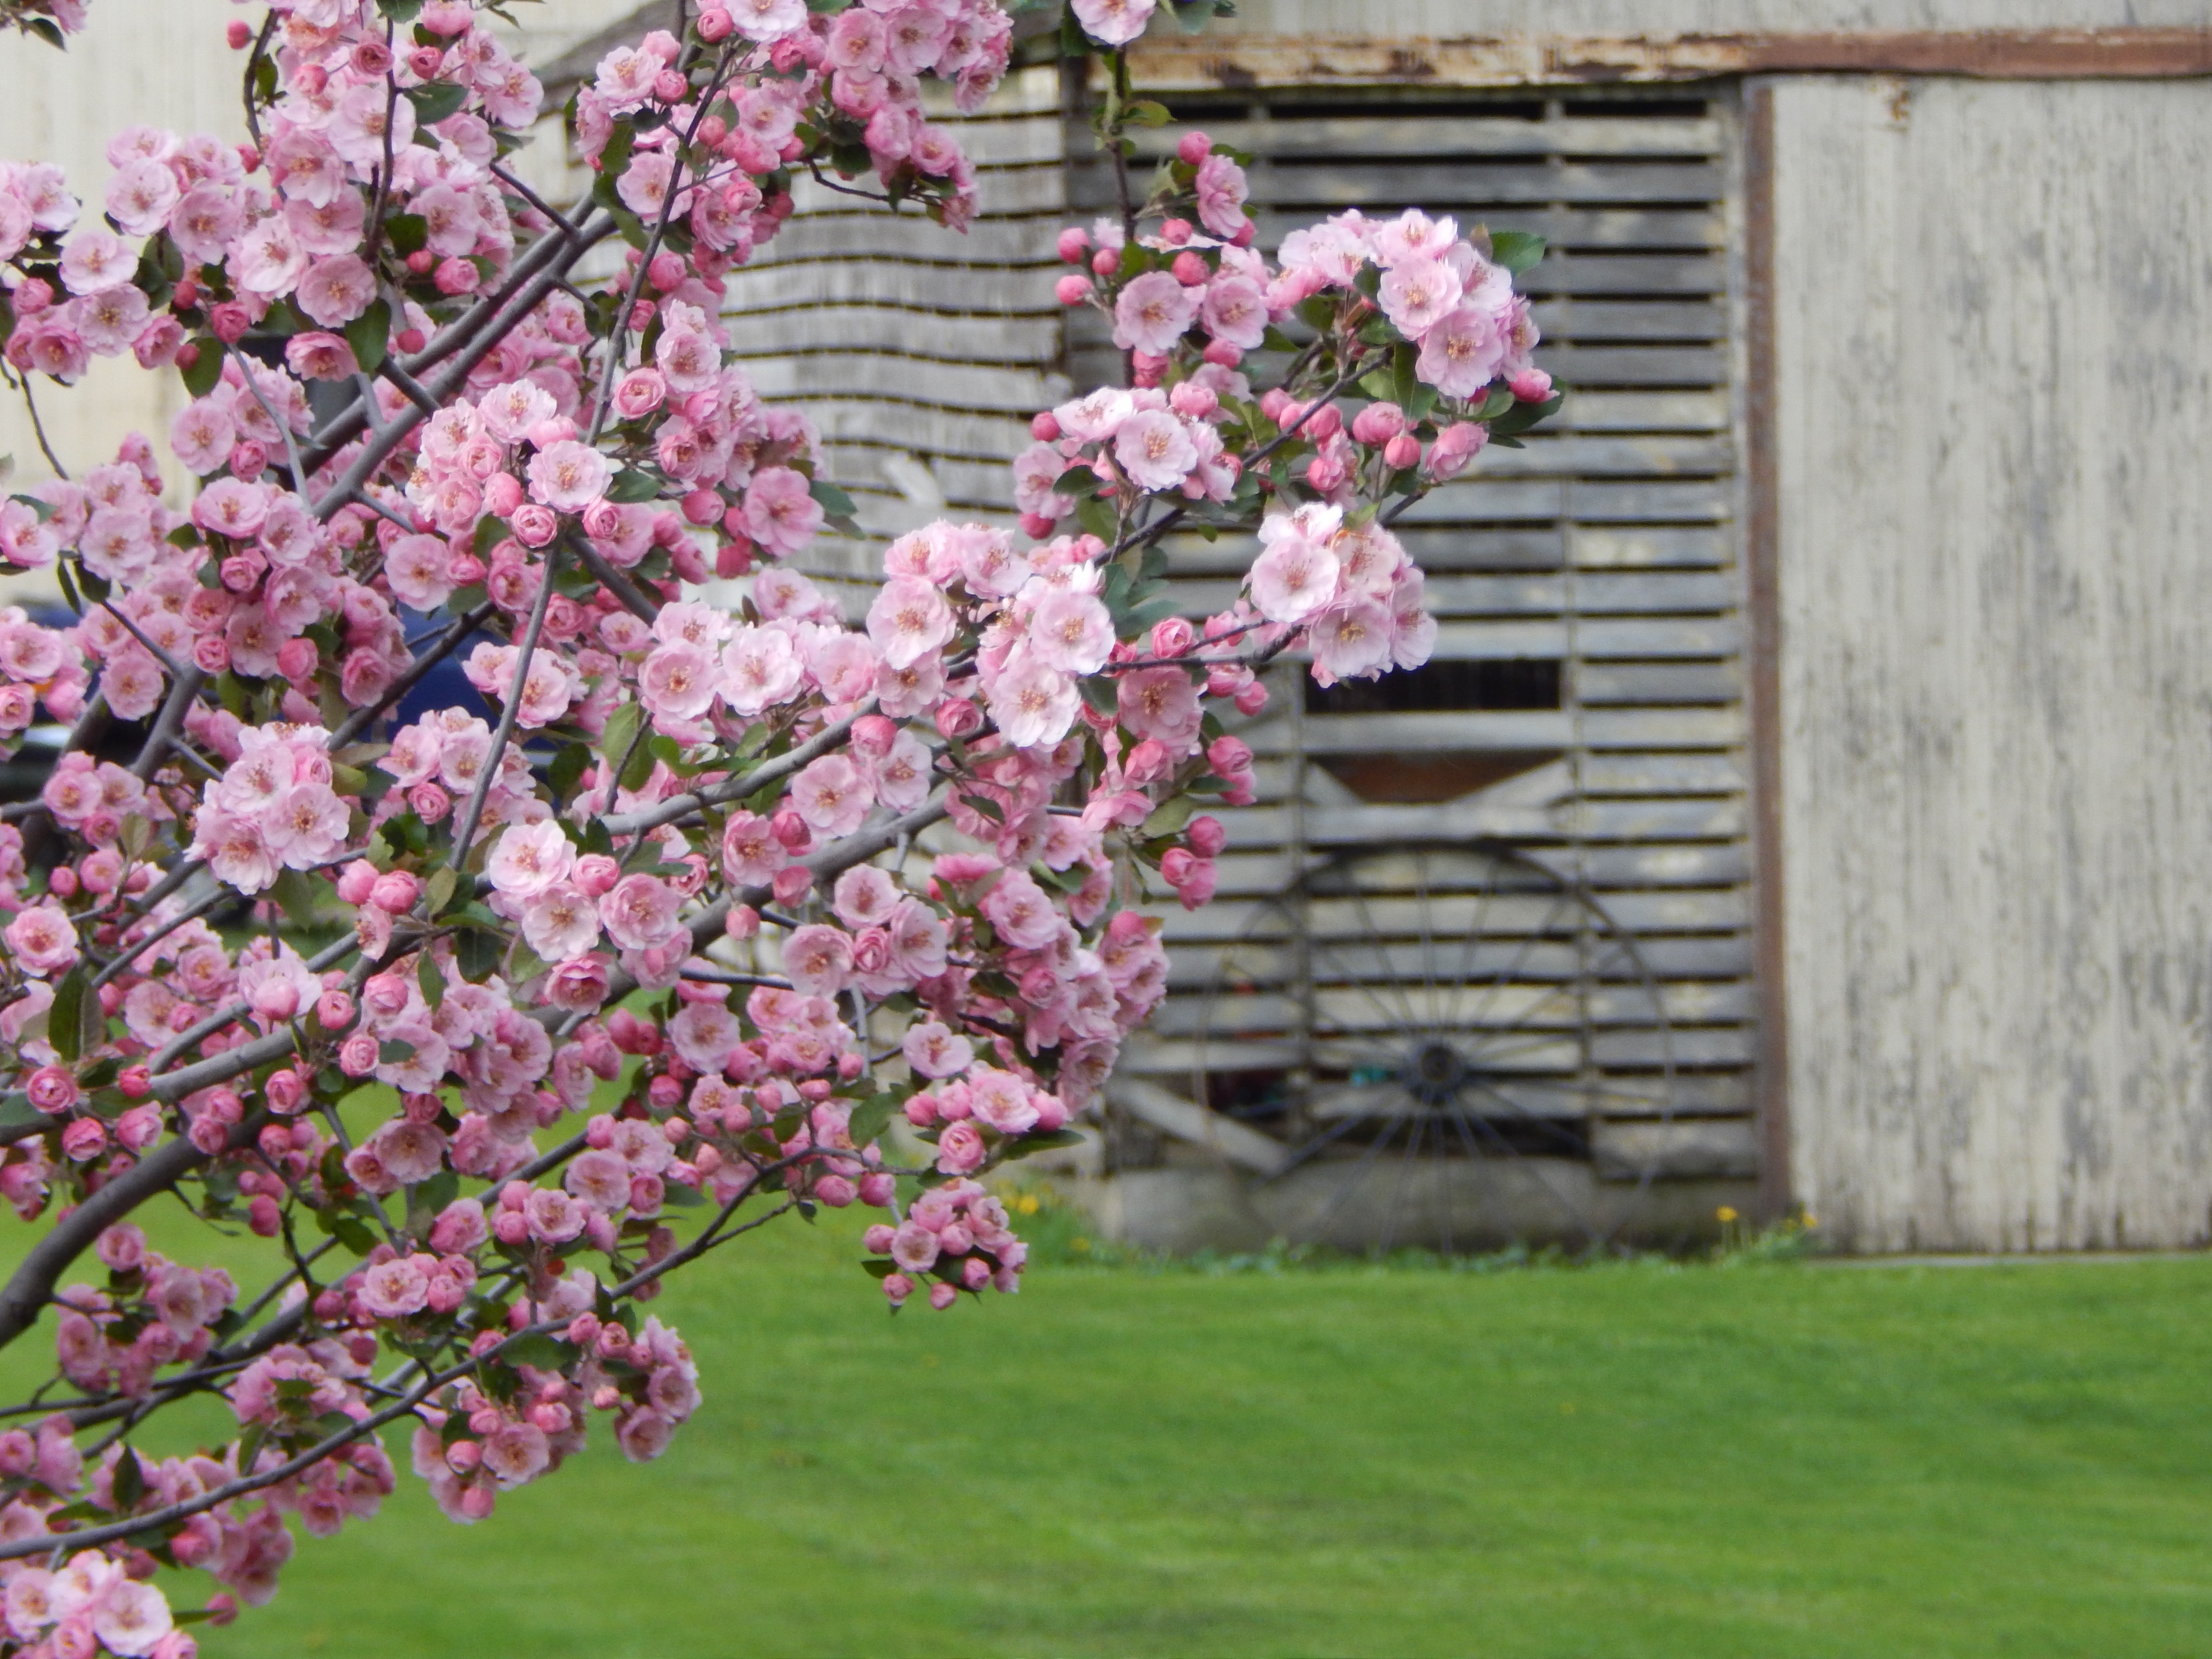
tree, branch, blossom, plant, wood, flower, old, country, rustic, spring, natural, botany, garden, cherry blossom, shrub, wooden, flowering plant, woody plant, land plant